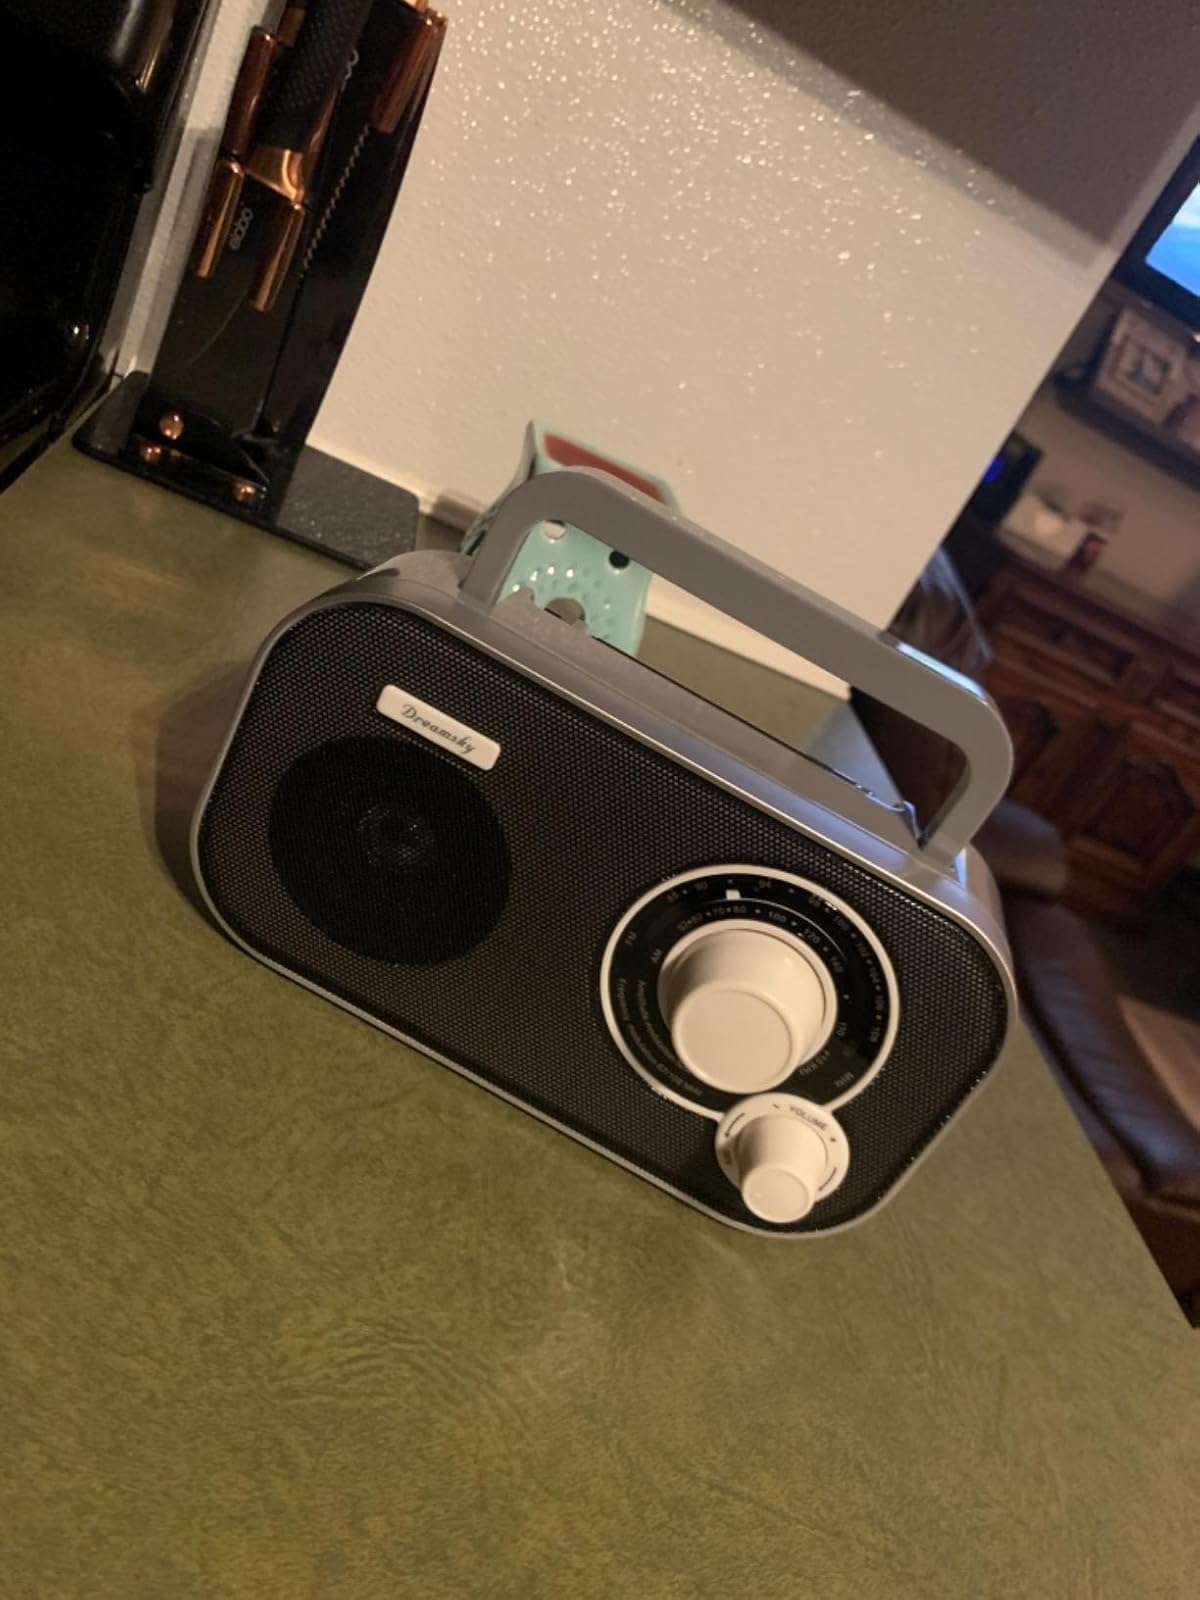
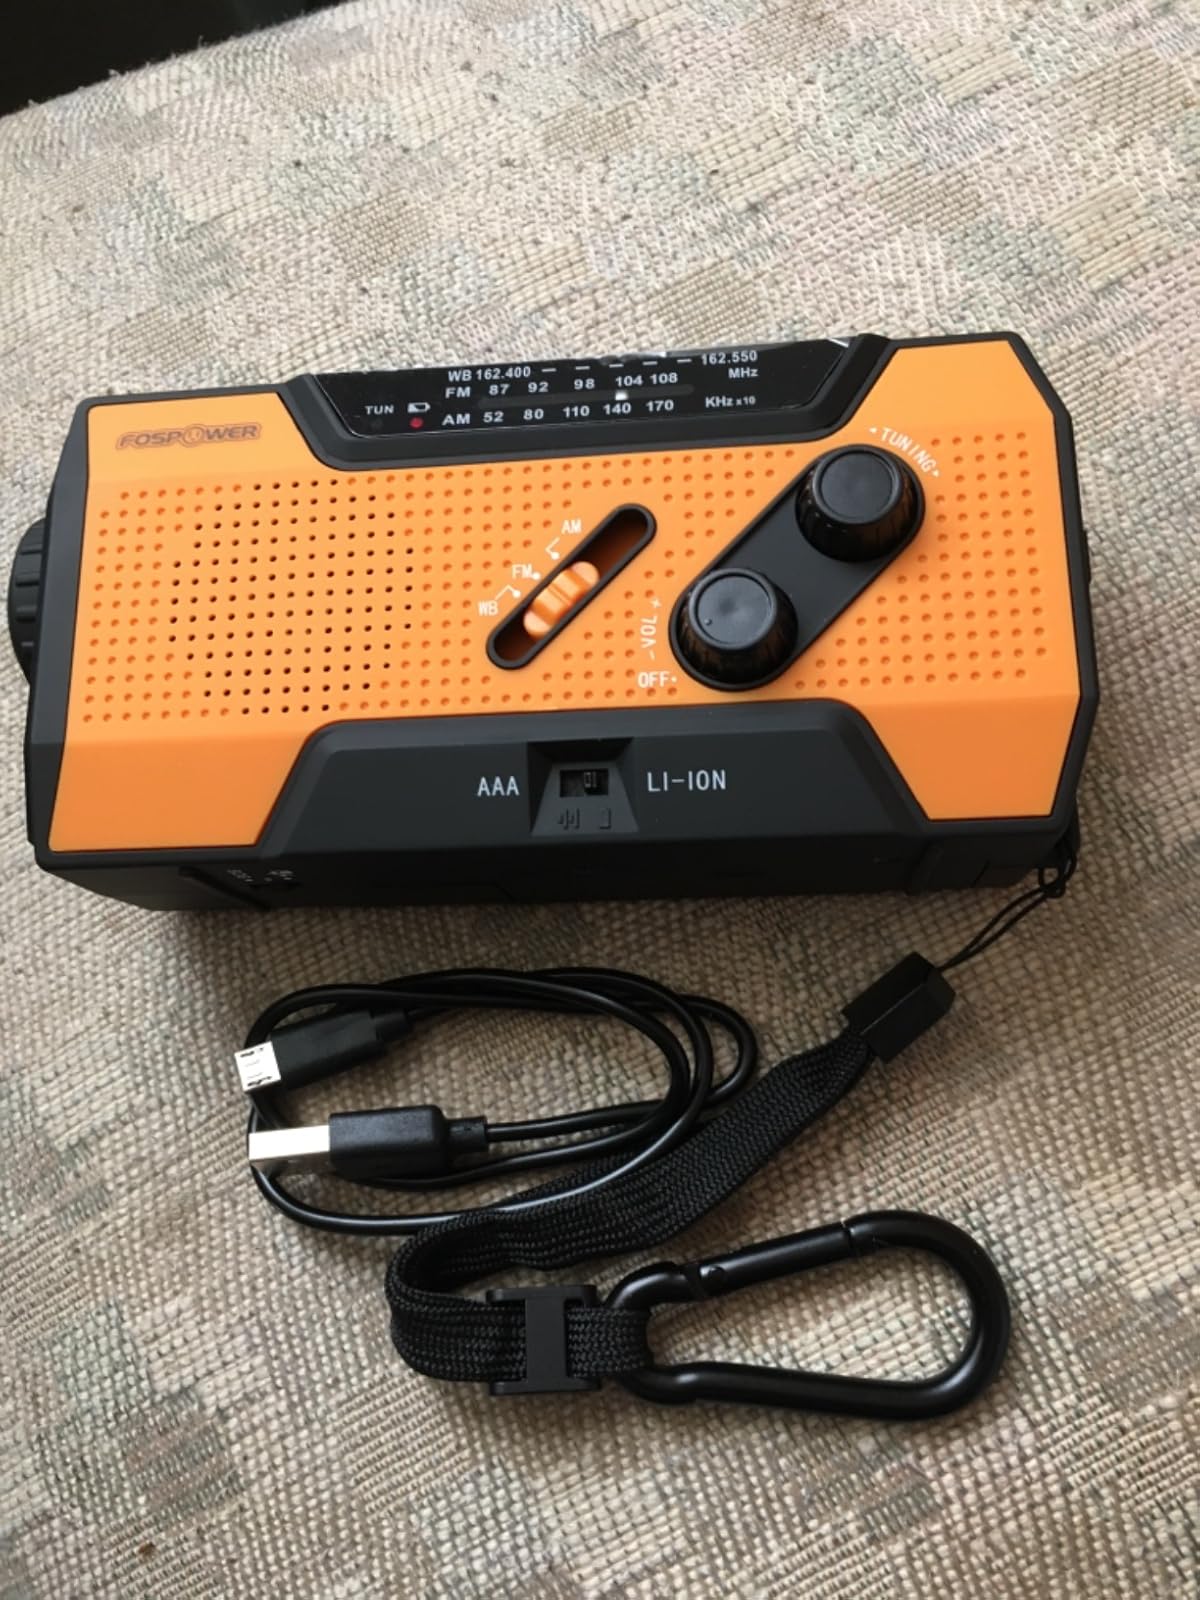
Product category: radio
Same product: no